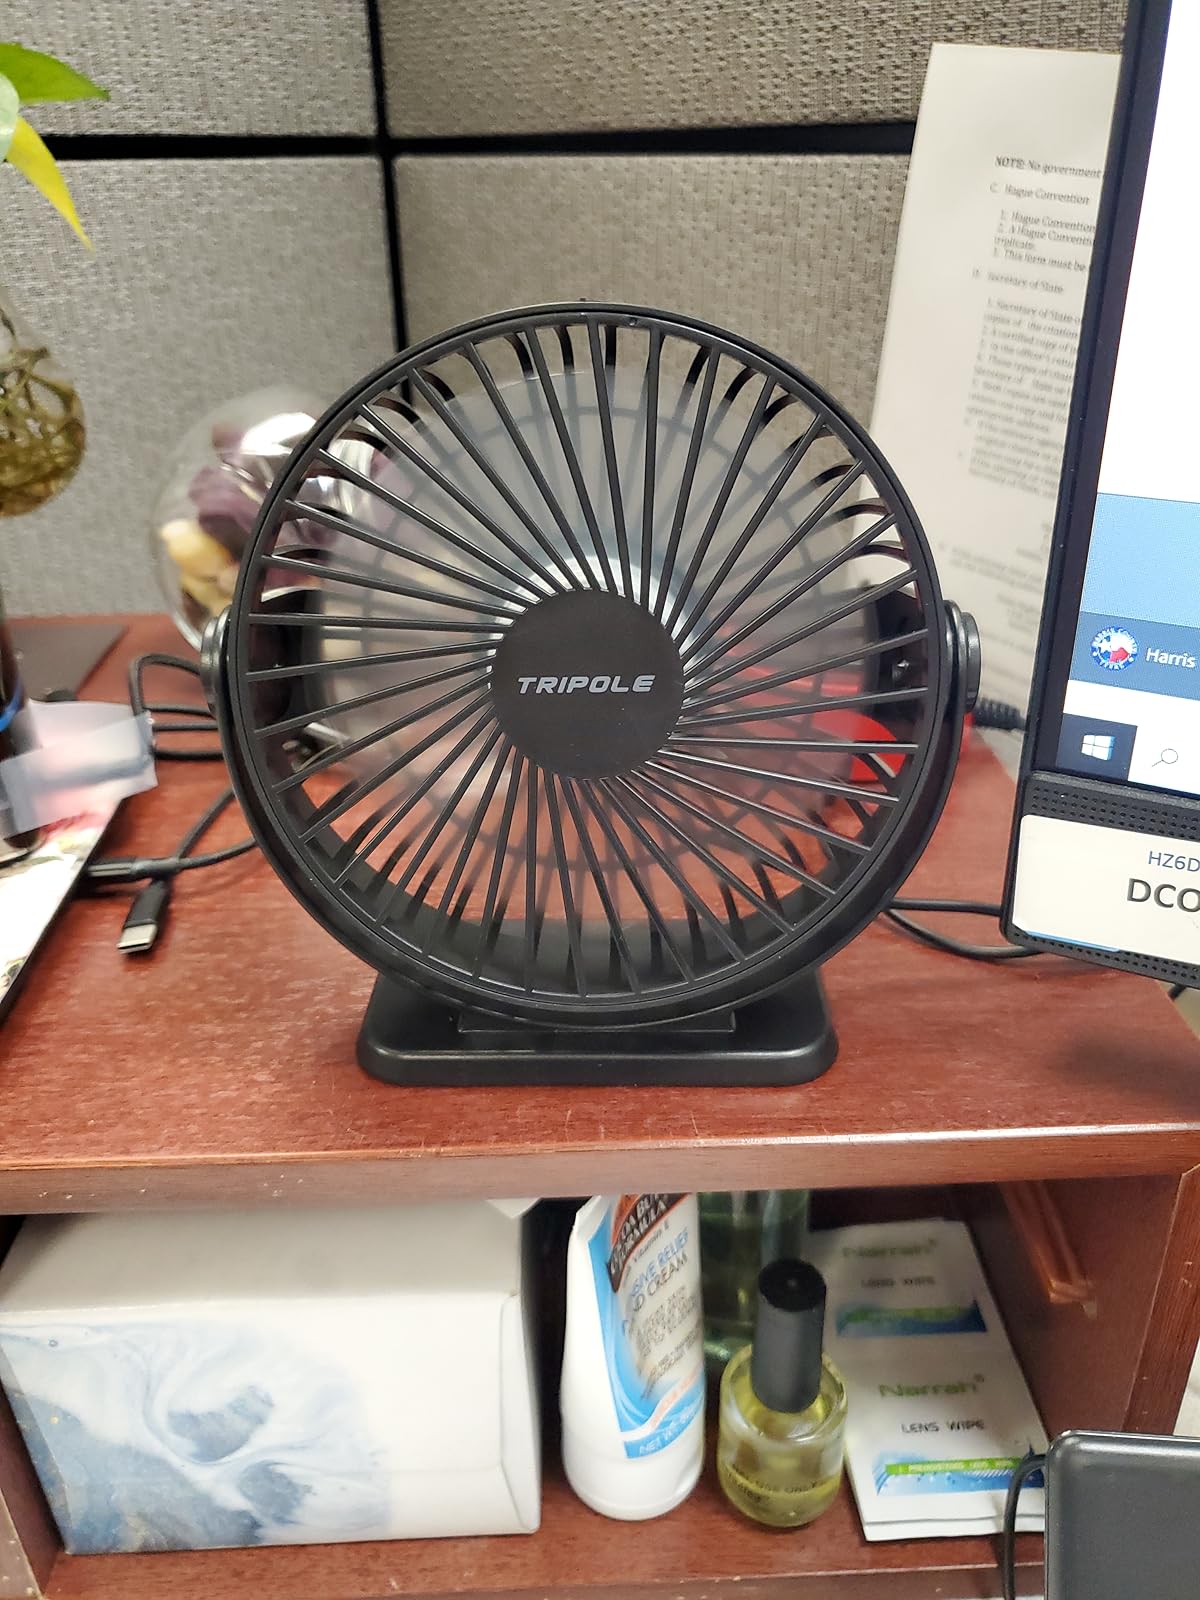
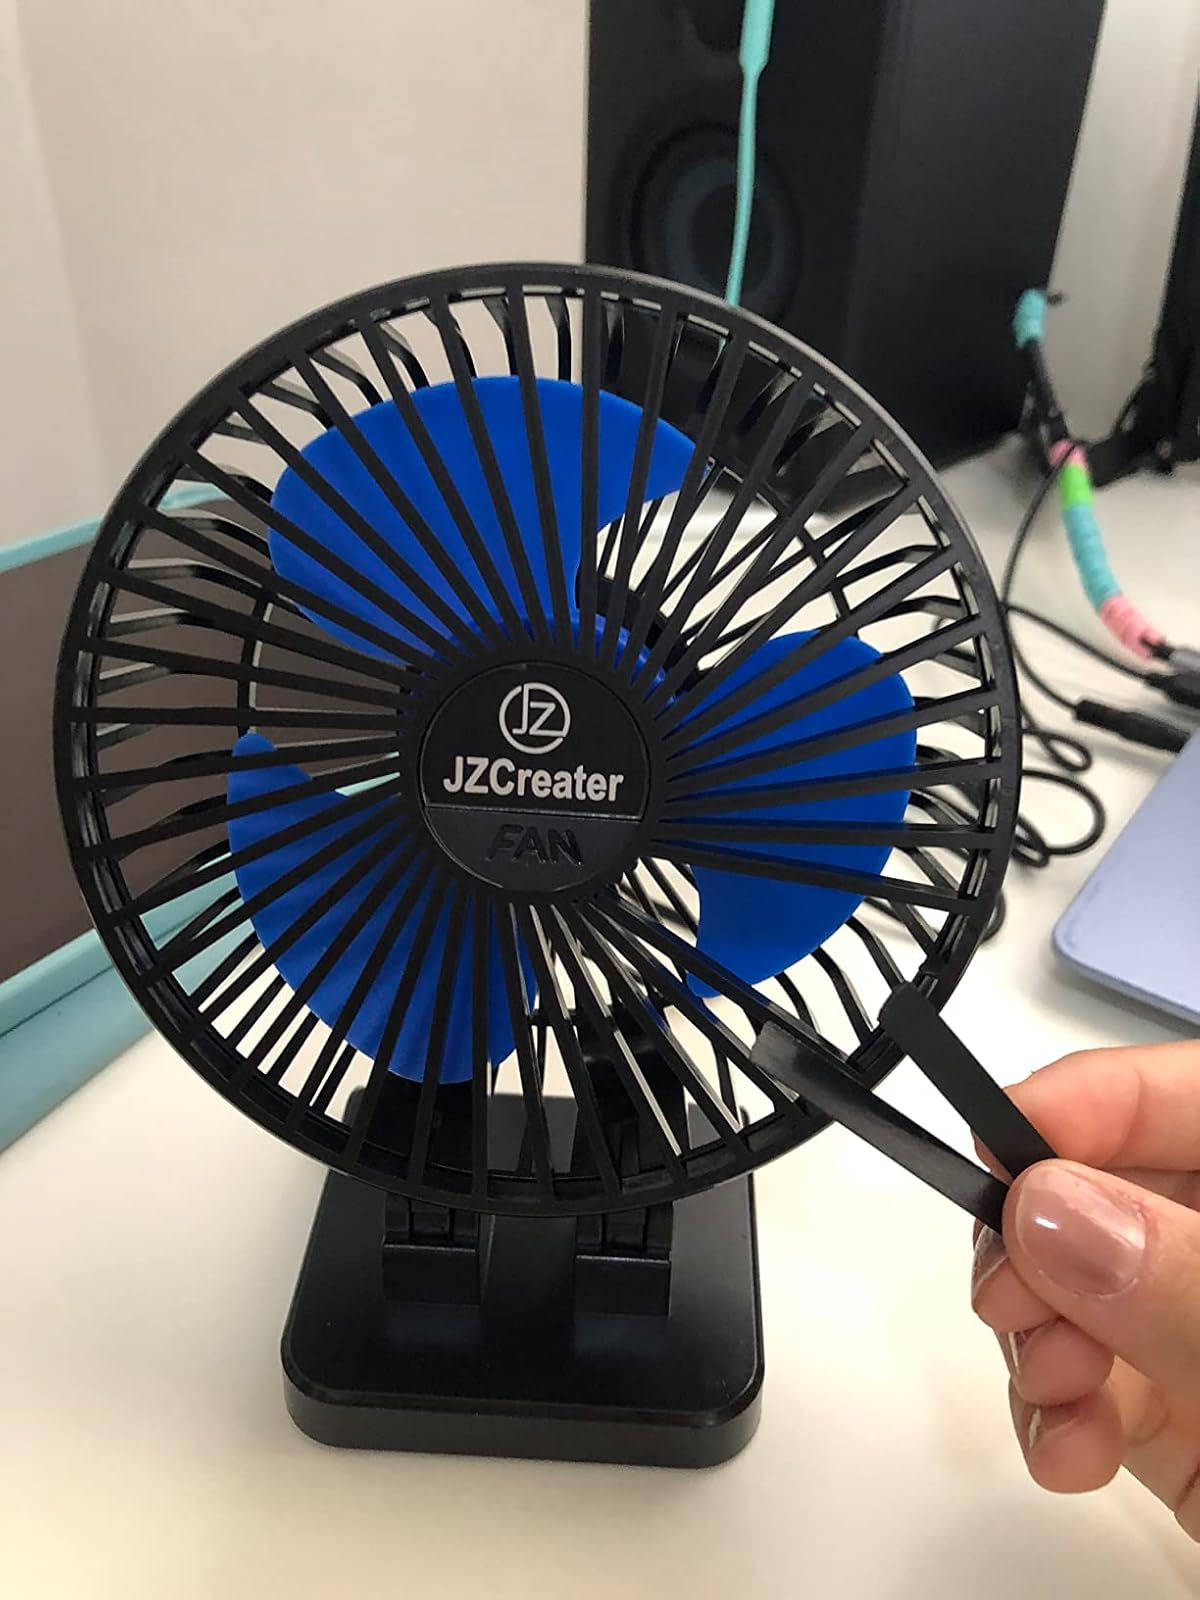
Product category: fan
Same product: no